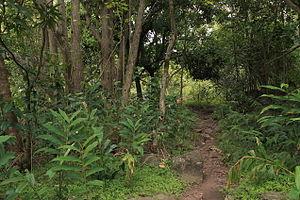
Pour le topographe, un layon est une « petite laie forestière »